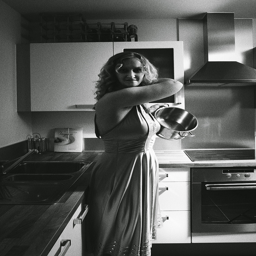
A woman in a dress smiles in a kitchen.
A black and white image of a woman in a kitchen with a pan
a woman is standing by a sink in a kitchen
A woman standing in a kitchen near a counter.
A smiling woman in an evening dress in a kitchen.